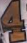
Number: 4